Nikolai Petrov (academician)

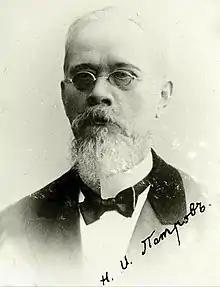
Mykola Ivanovych Petrov

Nikolai Ivanovych Petrov (1840–1921) was a Russian theologian and philologist, who for several years worked in the Imperial Russian Southwestern Krai, one of founding members of the National Academy of Sciences of Ukraine.